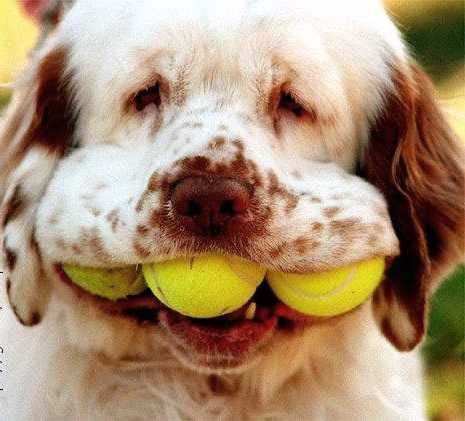
A dog with three tennis balls in it's mouth.
a dog holds three tennis balls in it mouth
A big white and gray speckled dog has three tennis balls in its mouth.
A dog outside with three tennis balls in it's mouth.
A dog is holding three tennis balls in his mouth.